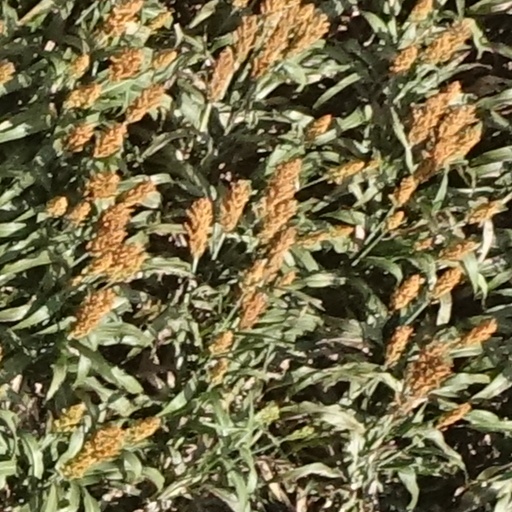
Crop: sorghum